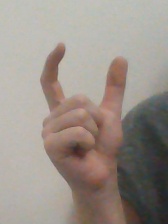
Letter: nun